Siaolin Village

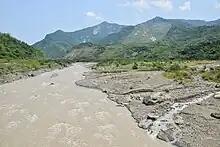
Former site of Siaolin after the incident.

At 6:16 AM, August 9, a debris flow occurred from a height of 1445 m on Xiandu Mountain, located upstream on the Qishan River from Siaolin. Saturated with water, 23,000,000 cubic meters of soil rushed downhill at a speed of 50 m/s into the Qishan River. Witnesses reported that two large bangs were heard on Xiandu Mountain immediately prior to the debris flow. The slide immediately covered the northern half of Siaolin and formed a landslide dam, blocking the river's flow. Within 50 minutes, the landslide dam failed catastrophically, causing another debris flow with a 38% solid composition to erupt downstream, covering the rest of Siaolin. The average depth of the flow was 44.6 m. In the incident, the entirety of Siaolin, including around 169 residences, were covered by the flooding. Wulipu, which had a higher elevation, was not damaged. The incident resulted in the deaths of 471 people.